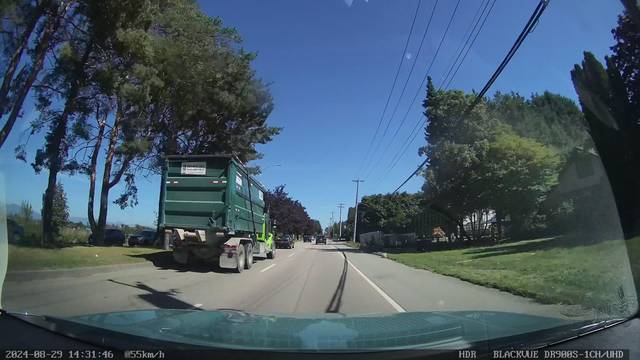
Region: Canada
Coordinates: 49.17, -123.121